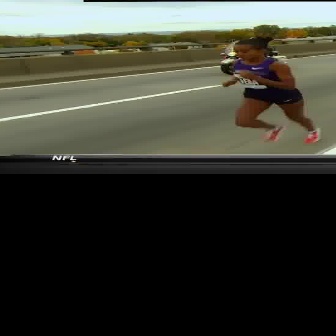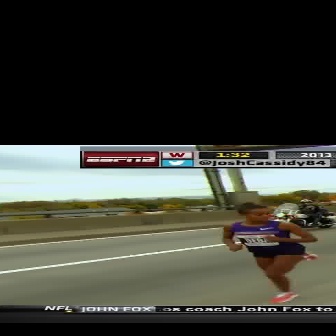
  Please identify the target specified by the bounding box [217,38,322,144] in the first image and locate it in the second image. Return the coordinates in [x_min,y_min,x_max,y_max] format.
Answer: [218,204,318,303]